Answer in natural language. Consider the 3D positions of the objects in the scene and not just the 2D positions in the image. Is the centerpoint of  dark grey lshaped countertop (marked A) at a higher height than Window (marked B)? Choose between the following options: yes or no
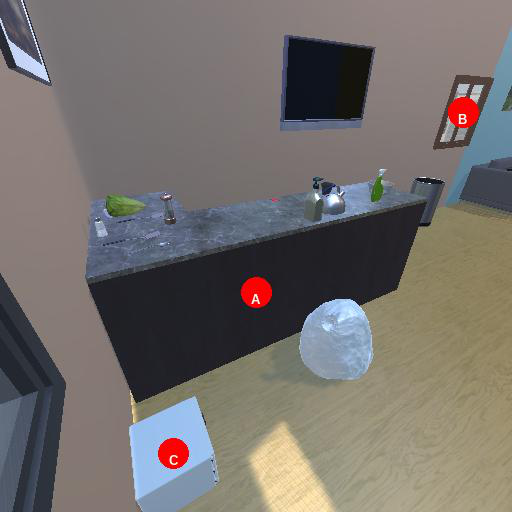
<answer>no</answer>